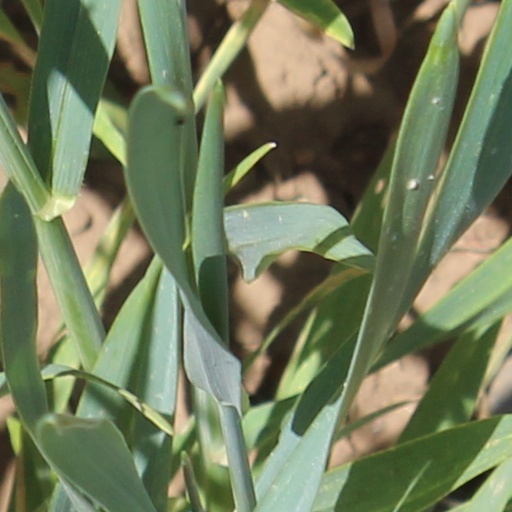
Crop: wheat